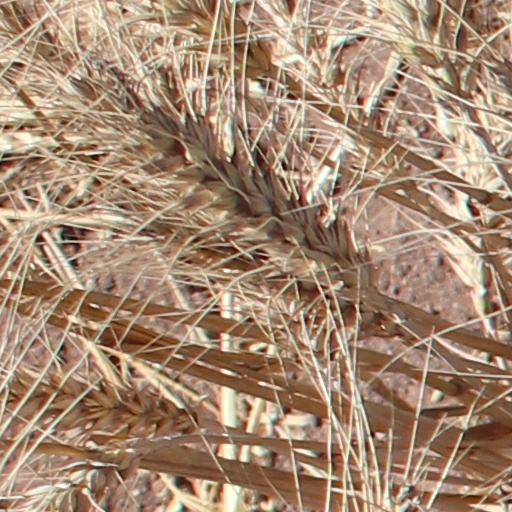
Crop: wheat